Killashee Round Tower

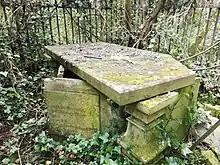
Tomb in Killashee graveyard

The current church dates to the 18th century and was built atop the earlier medieval church. The A-roof line of the old church is visible on the east wall of the round tower.